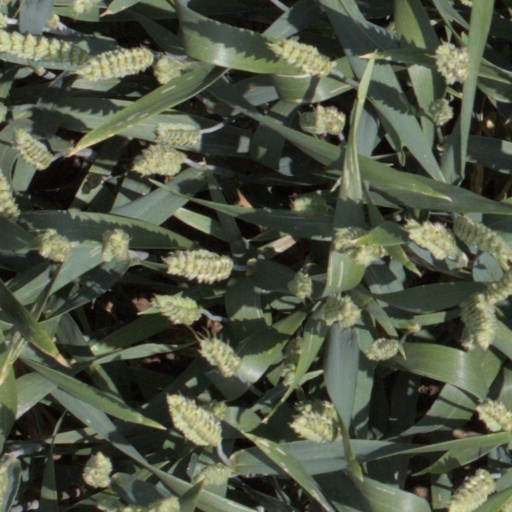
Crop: wheat